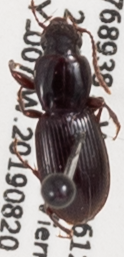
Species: Pterostichus pumilus
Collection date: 2019-08-20
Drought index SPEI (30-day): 0.188
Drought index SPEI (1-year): -2.09
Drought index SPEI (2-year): -2.09